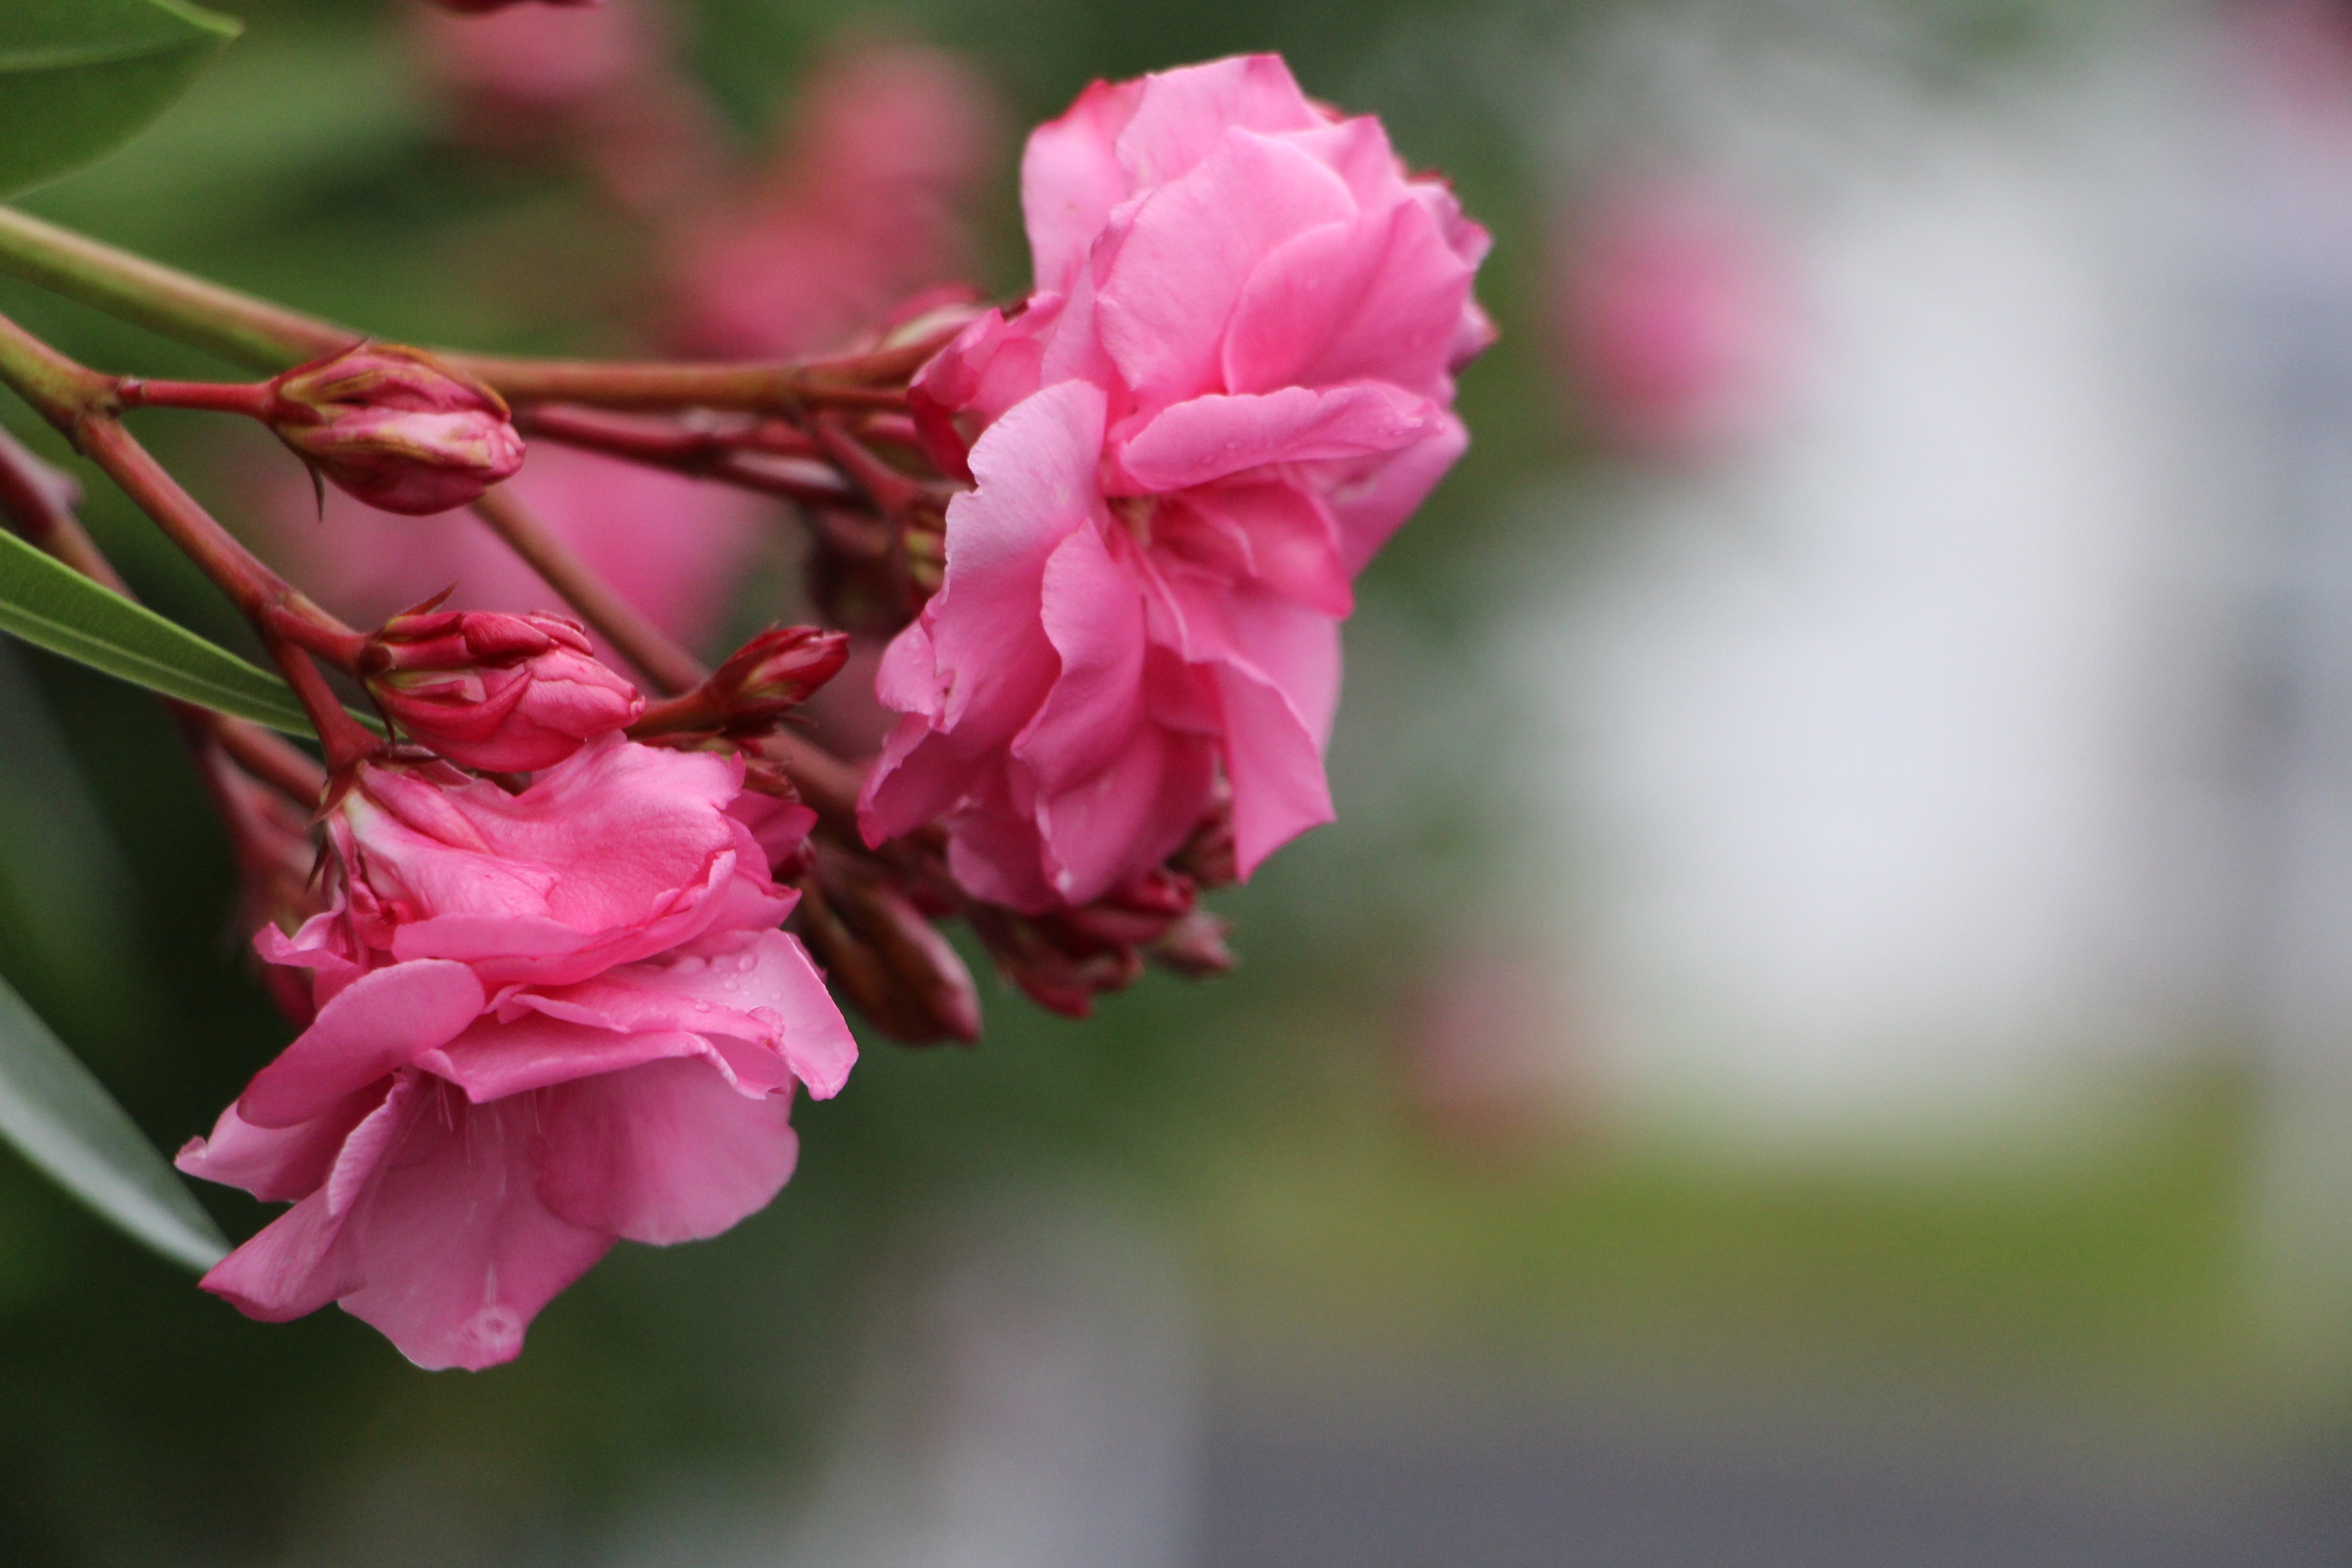
branch, blossom, plant, leaf, flower, petal, spring, botany, pink, flora, close up, shrub, bunch of flowers, pink flower, macro photography, flowering plant, rose family, land plant